Environmental migrant

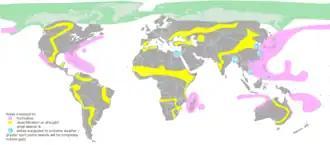
A map showing where natural disasters caused/aggravated by global warming may occur. Previously, environmental refugees were expected from these regions but they are often internal refugees.

Environmental migrants are people who are forced to leave their home of residency due to sudden or long-term changes to their local or regional environment. These changes compromise their well-being or livelihood, and include increased drought, desertification, sea level rise, and disruption of seasonal weather patterns (such as monsoons). Though there is no uniform, clear-cut definition of environmental migration, the idea is gaining attention as policy-makers and environmental and social scientists attempt to conceptualize the potential social effects of climate change and other environmental degradation. Environmental migrants originate from a variety of different locations, including Small Island Developing States.